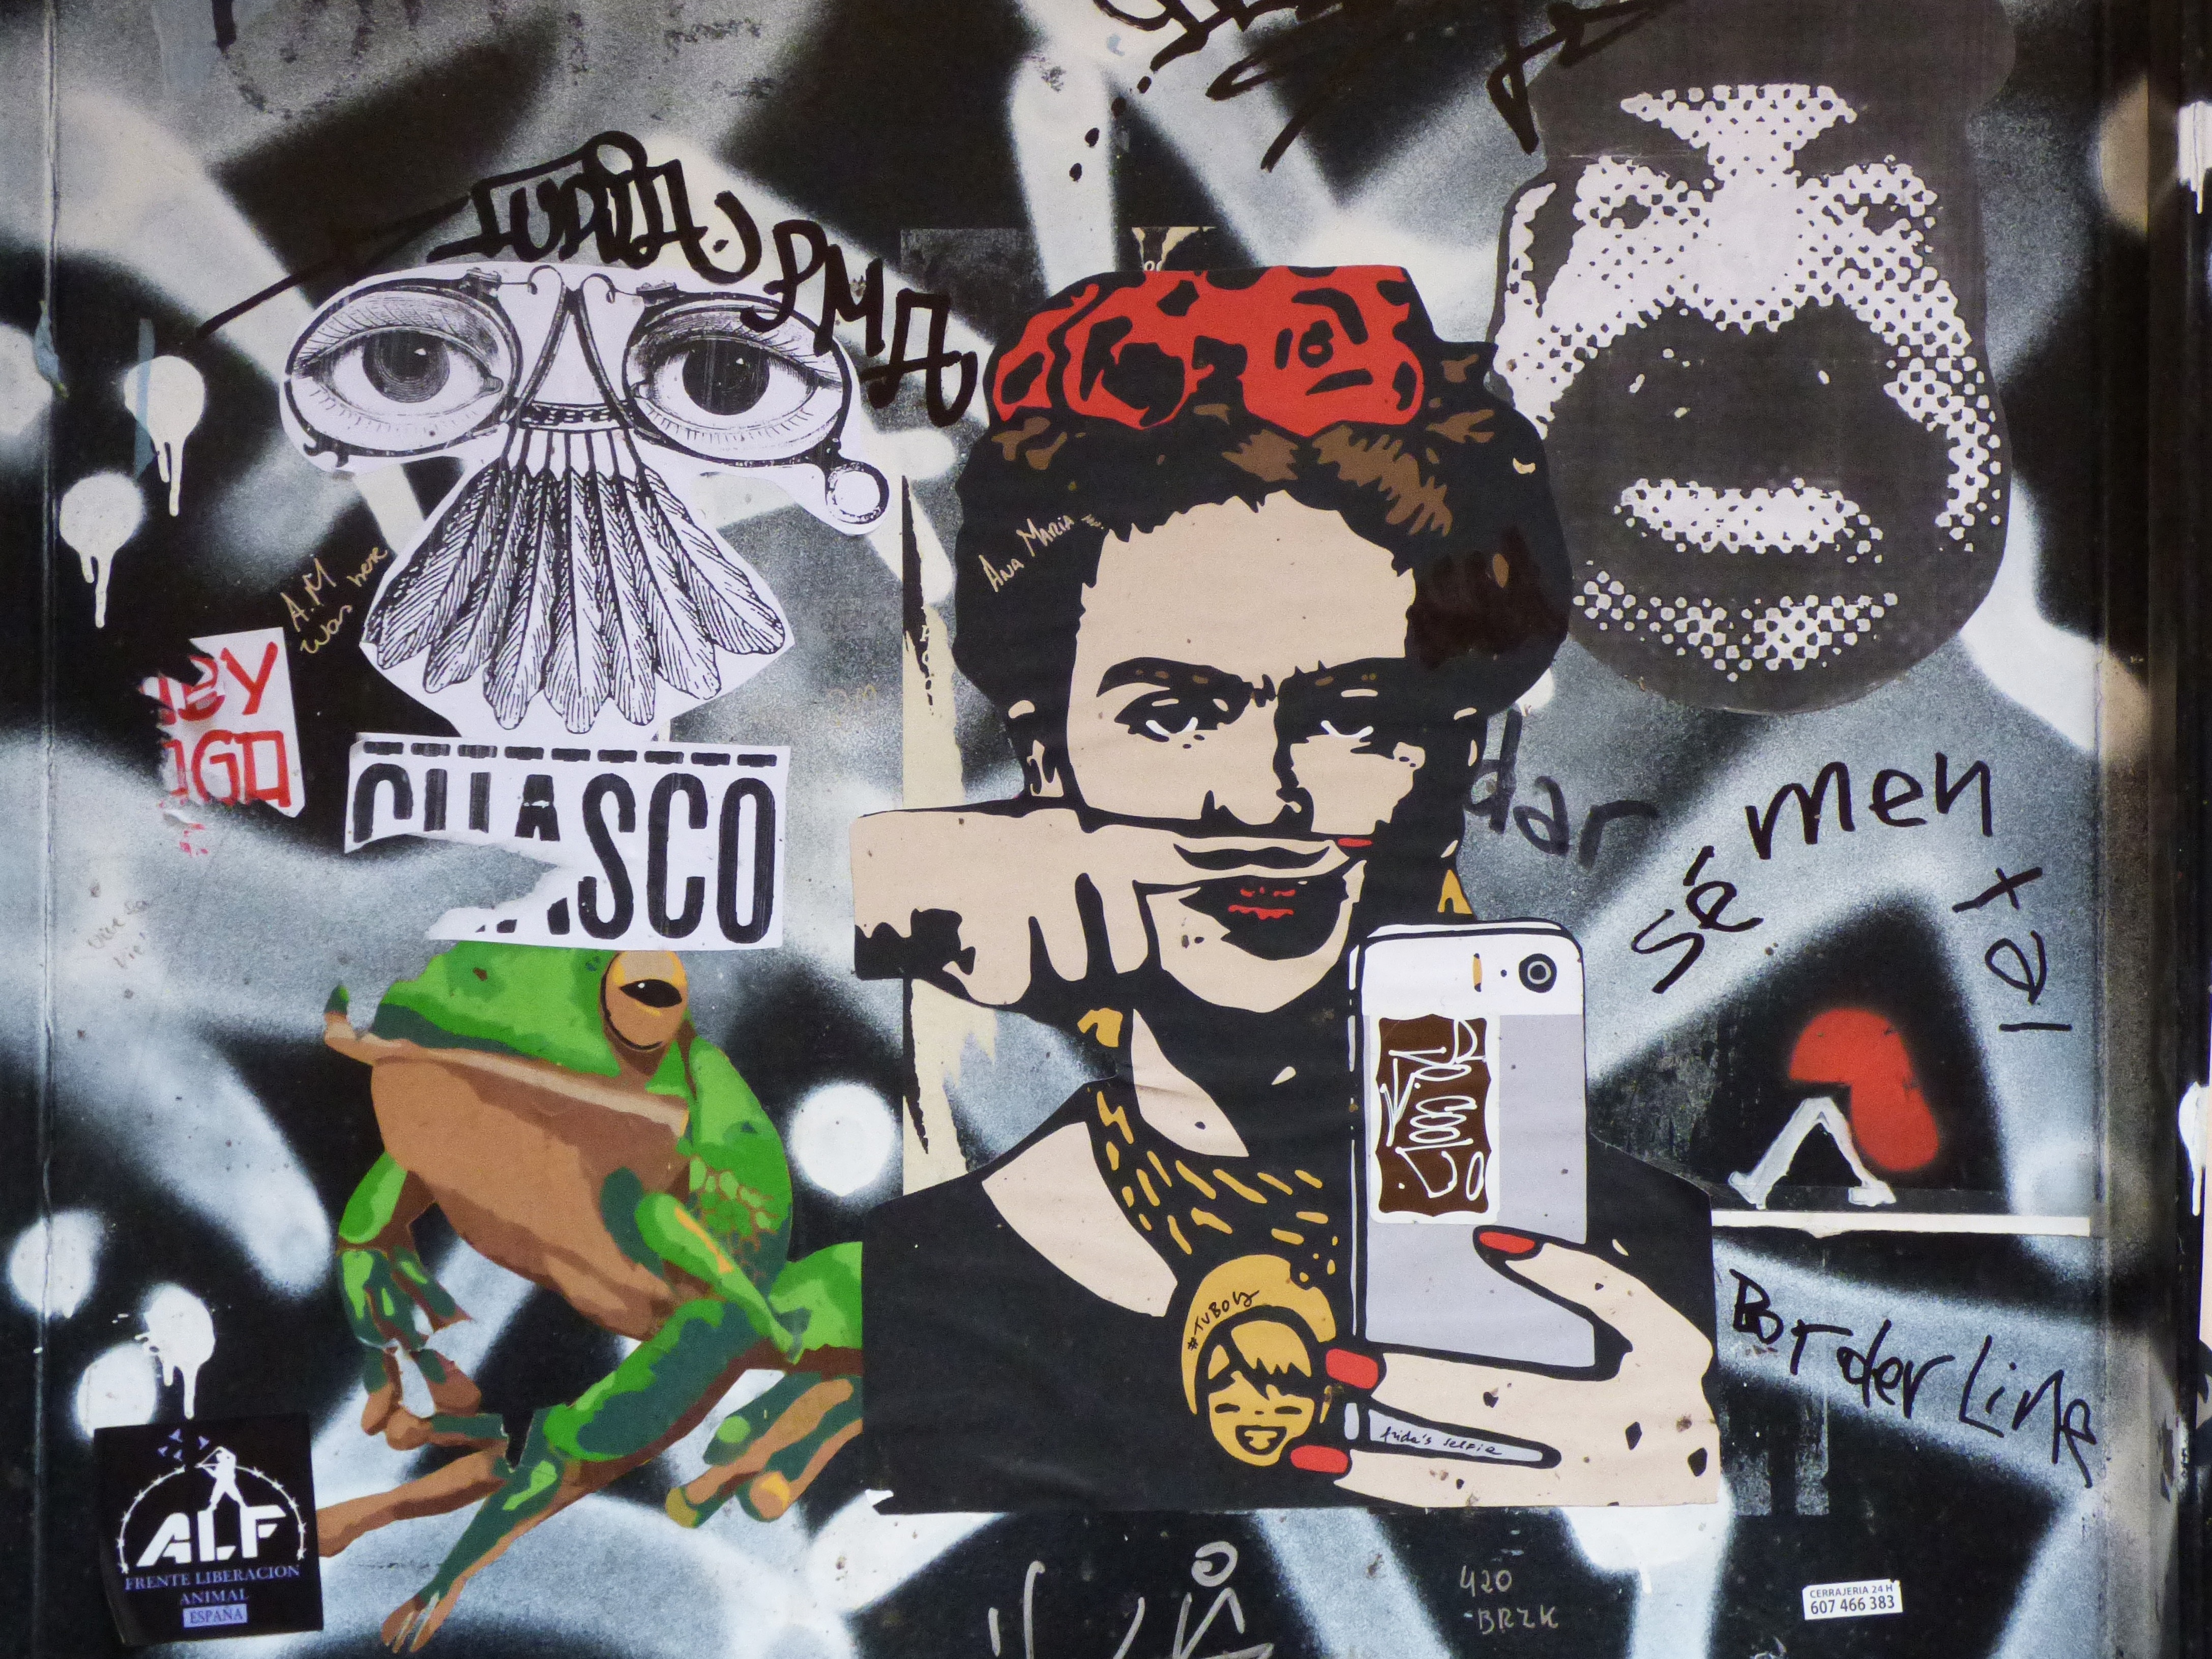
graffiti, toy, street art, urban art, art, mural, collage, comics